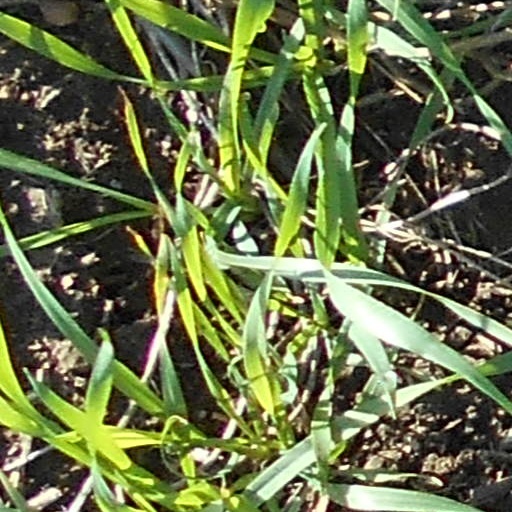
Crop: wheat